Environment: real
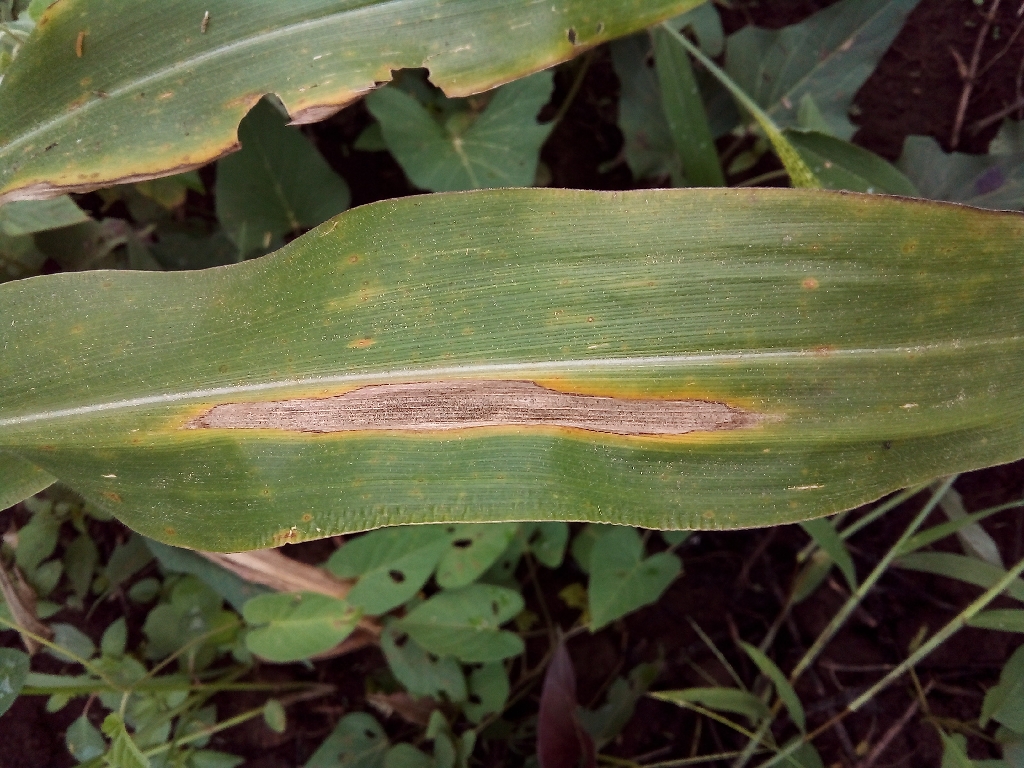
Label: northern_corn_leaf_blight